Dęblin

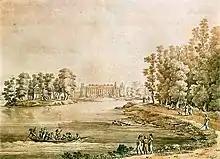
18th-century view of the palace and park

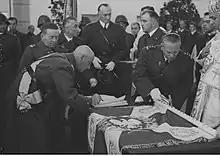
10th anniversary of the Polish Air Force Academy in Dęblin, 1937

Dęblin was first mentioned as a village in historical documents dating from 1397. At that time, it was ruled by Castellans from Sieciechów. It was a private village of Polish nobility, including the Mniszech family, administratively located in the Stężyca County in the Sandomierz Voivodeship in the Lesser Poland Province of the Kingdom of Poland.